Le voyage dans la lune (opera-féerie)

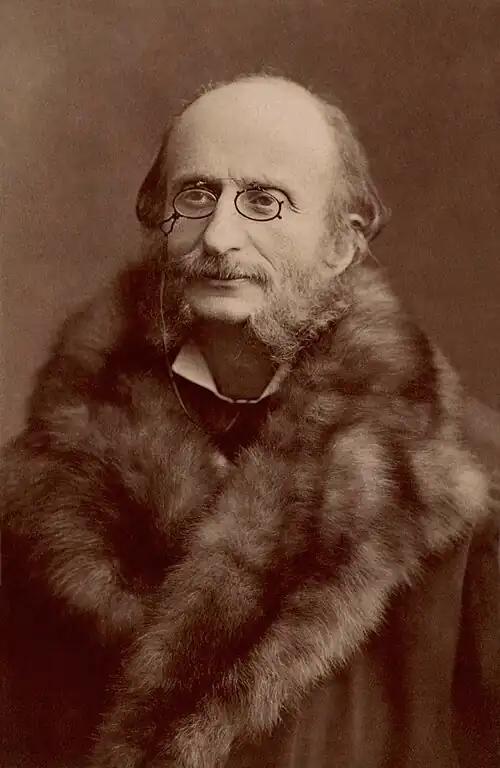
Jacques Offenbach by Nadar, c. 1860s

Le voyage dans la Lune ("A Trip to the Moon") is an 1875 "opéra-féerie" in four acts and 23 scenes by Jacques Offenbach. Loosely based on the 1865 novel "From the Earth to the Moon" by Jules Verne, its French libretto was by Albert Vanloo, Eugène Leterrier and Arnold Mortier. This was another prolific year for the composer, that included also the third version of "Geneviève de Brabant", "Les hannetons", "La boulangère a des écus", "La créole" and a waltz for "Tarte à la crême".